Long Island

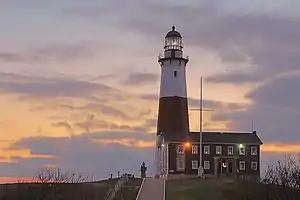
Montauk Point Light, in East Hampton on Long Island's East End

At the beginning of the 21st century, a number of Long Island communities had converted their assets from industrial uses to post-industrial roles. Brooklyn reversed decades of population decline and factory closings to resurface as a globally renowned cultural and intellectual hotbed. Gentrification has impacted much of Brooklyn and a portion of Queens, relocating a sizeable swath of New York City's population. On eastern Long Island, Port Jefferson, Patchogue, and Riverhead evolved from inactive shipbuilding and mill towns into tourist-centric commercial centers with cultural attractions.